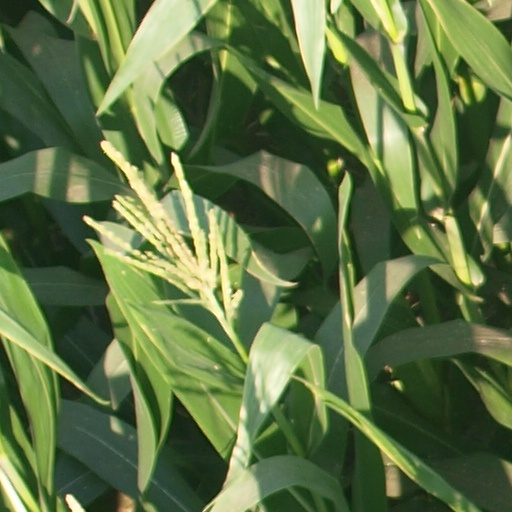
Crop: maize; corn